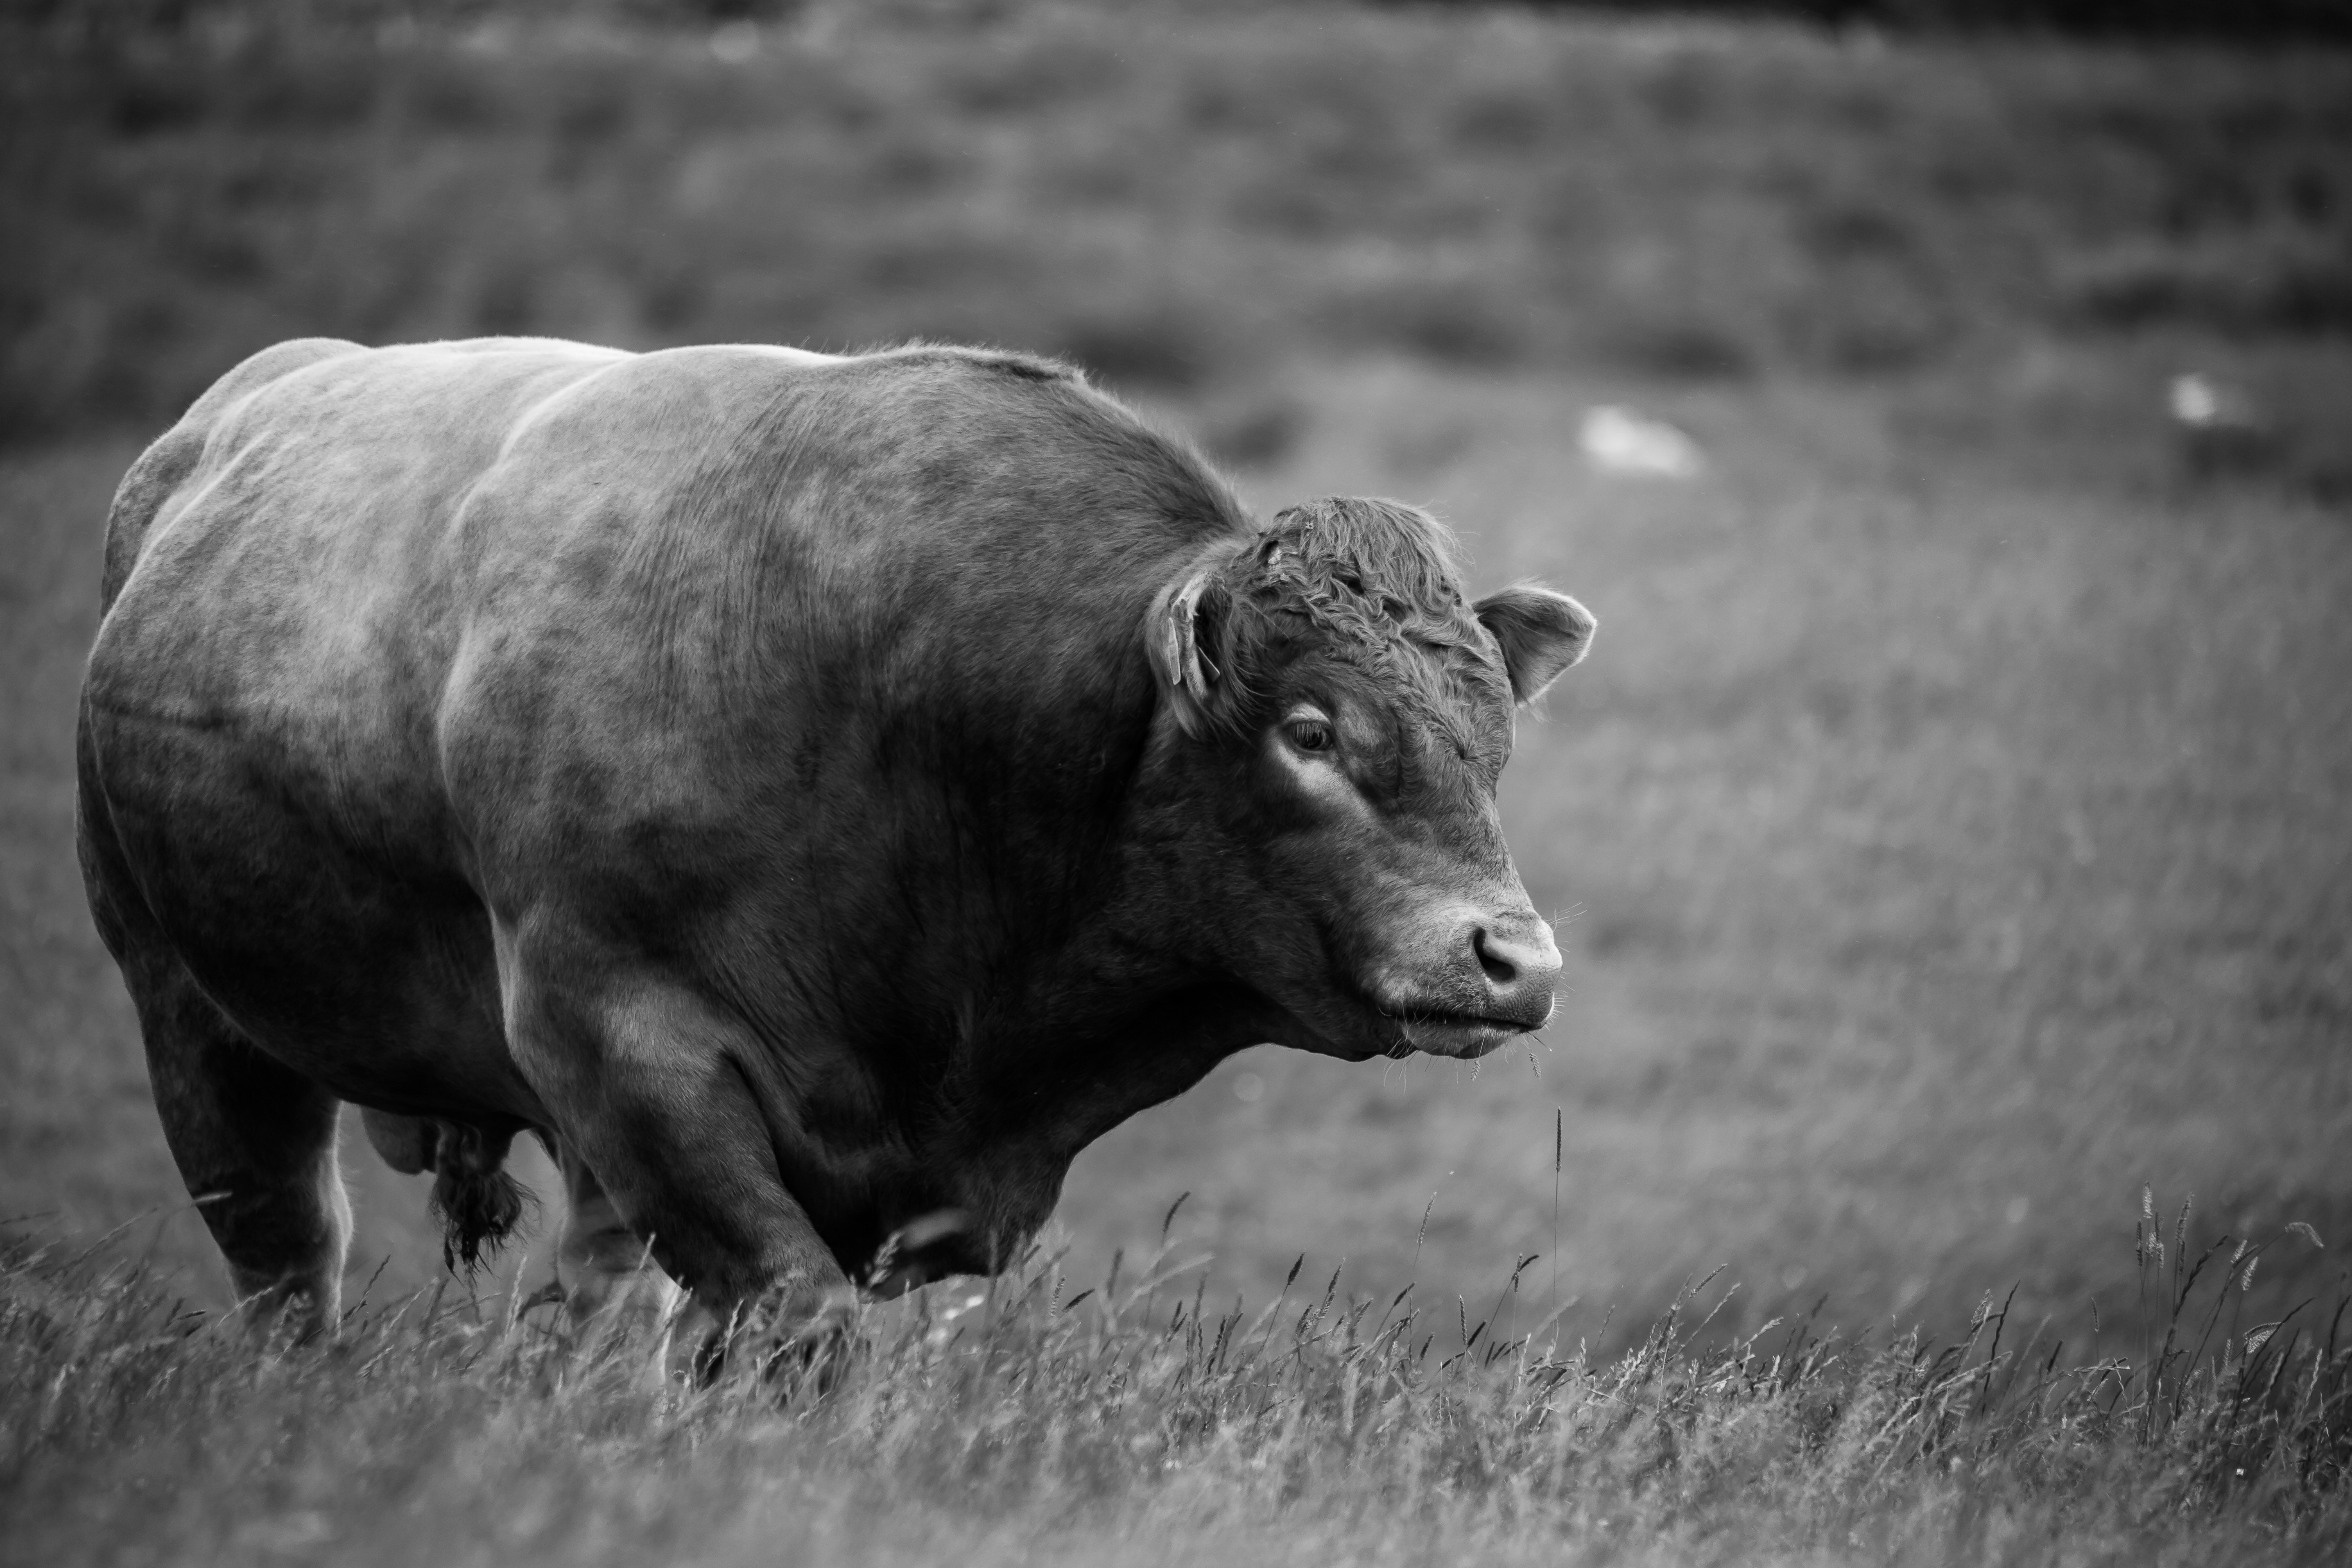
nature, grass, black and white, farm, animal, wildlife, cattle, farming, livestock, mammal, black, agriculture, monochrome, beef, fauna, bull, bison, farm animals, water buffalo, monochrome photography, cattle like mammal